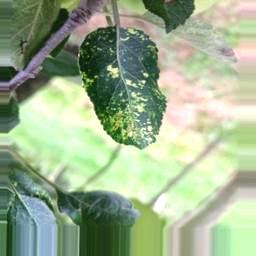
Label: Apple_Mosaic